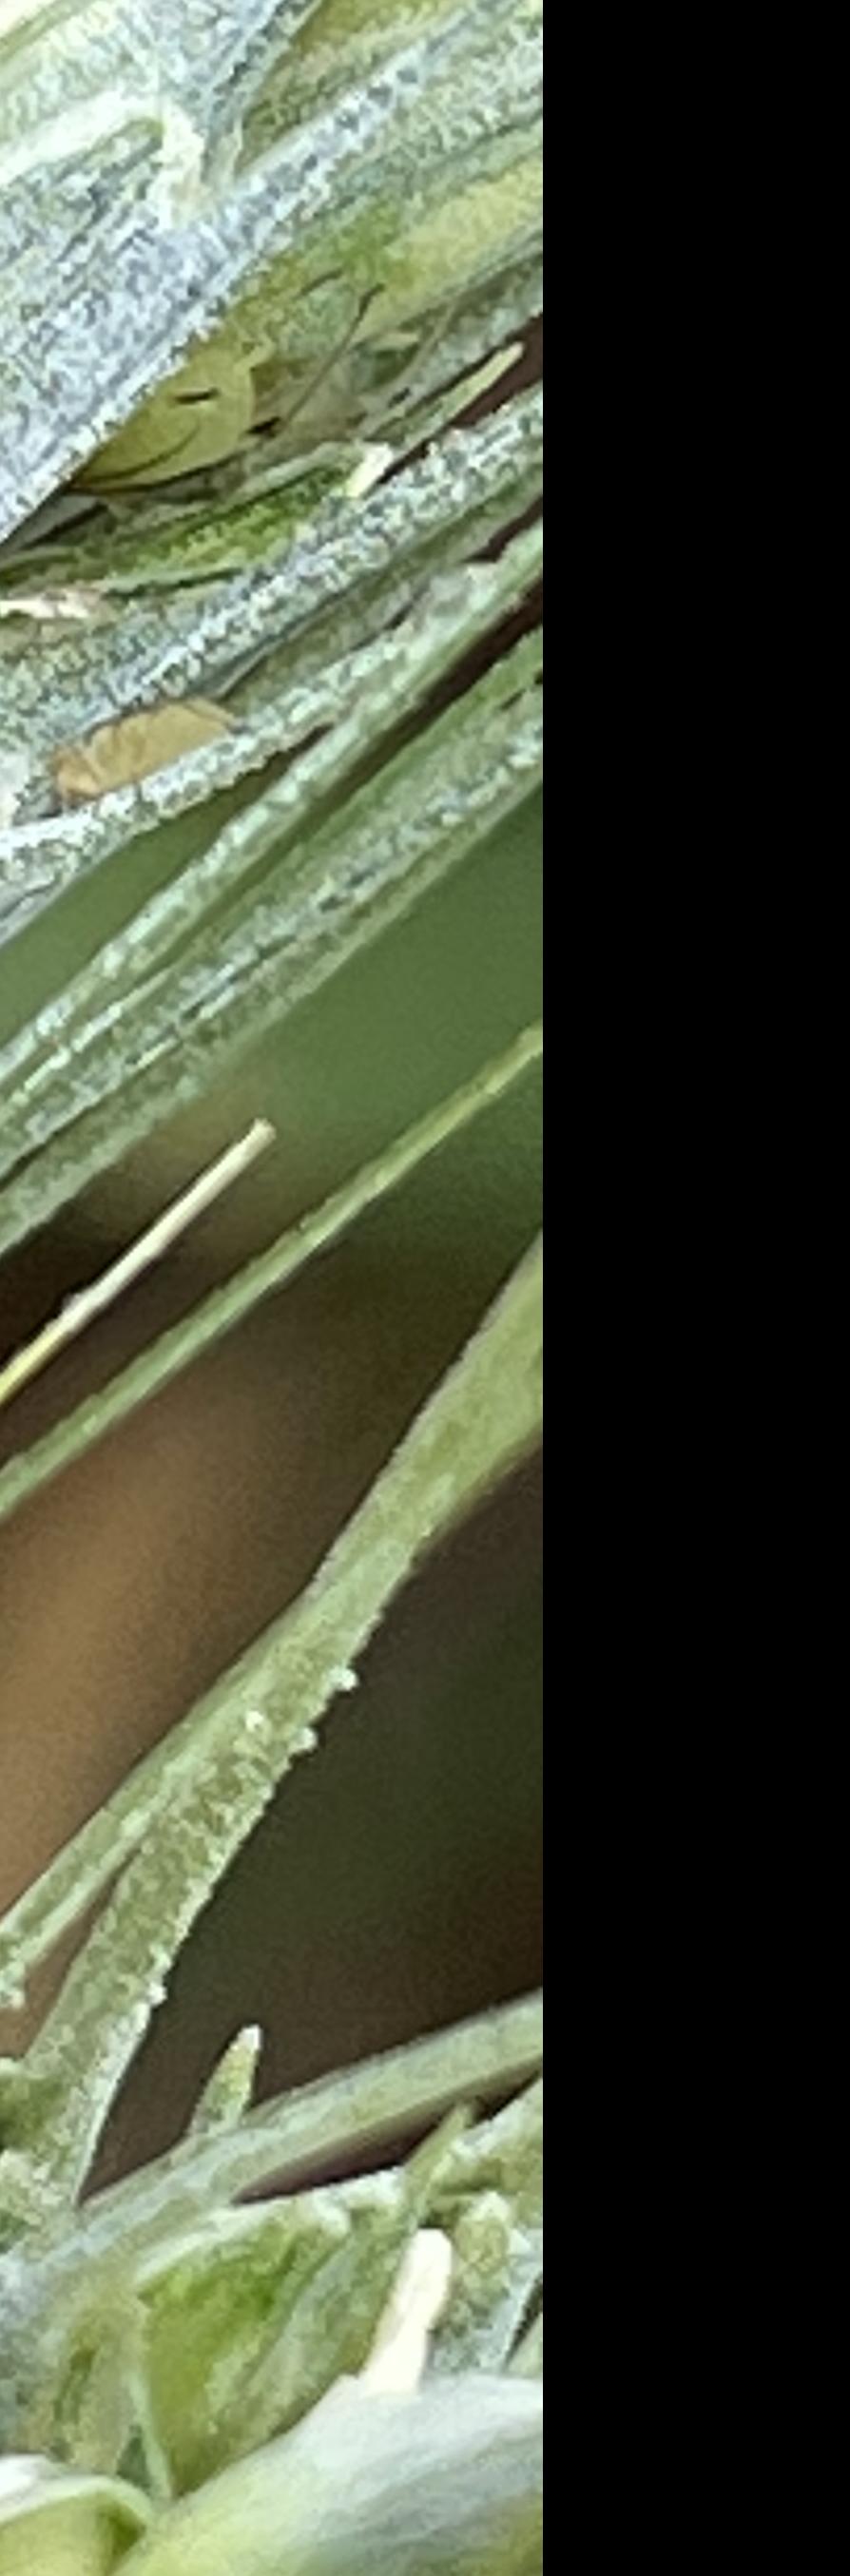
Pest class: english_grain_aphid